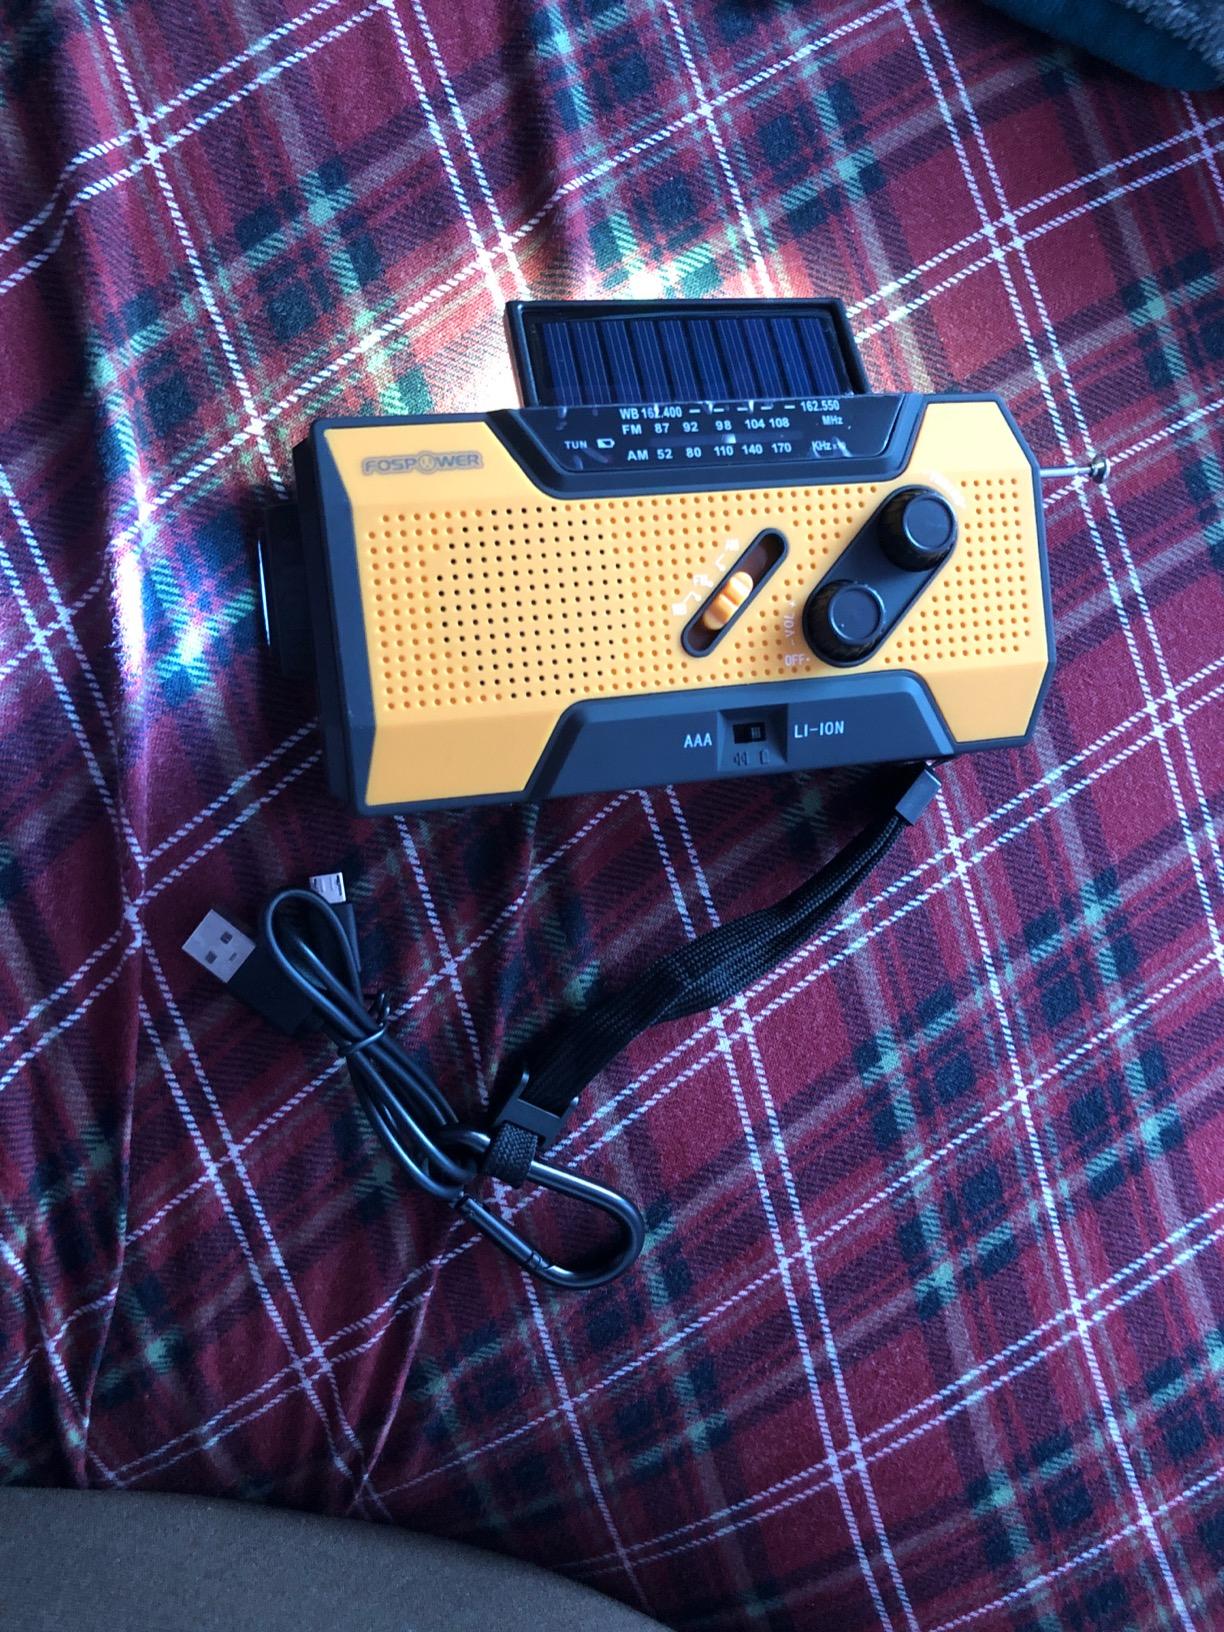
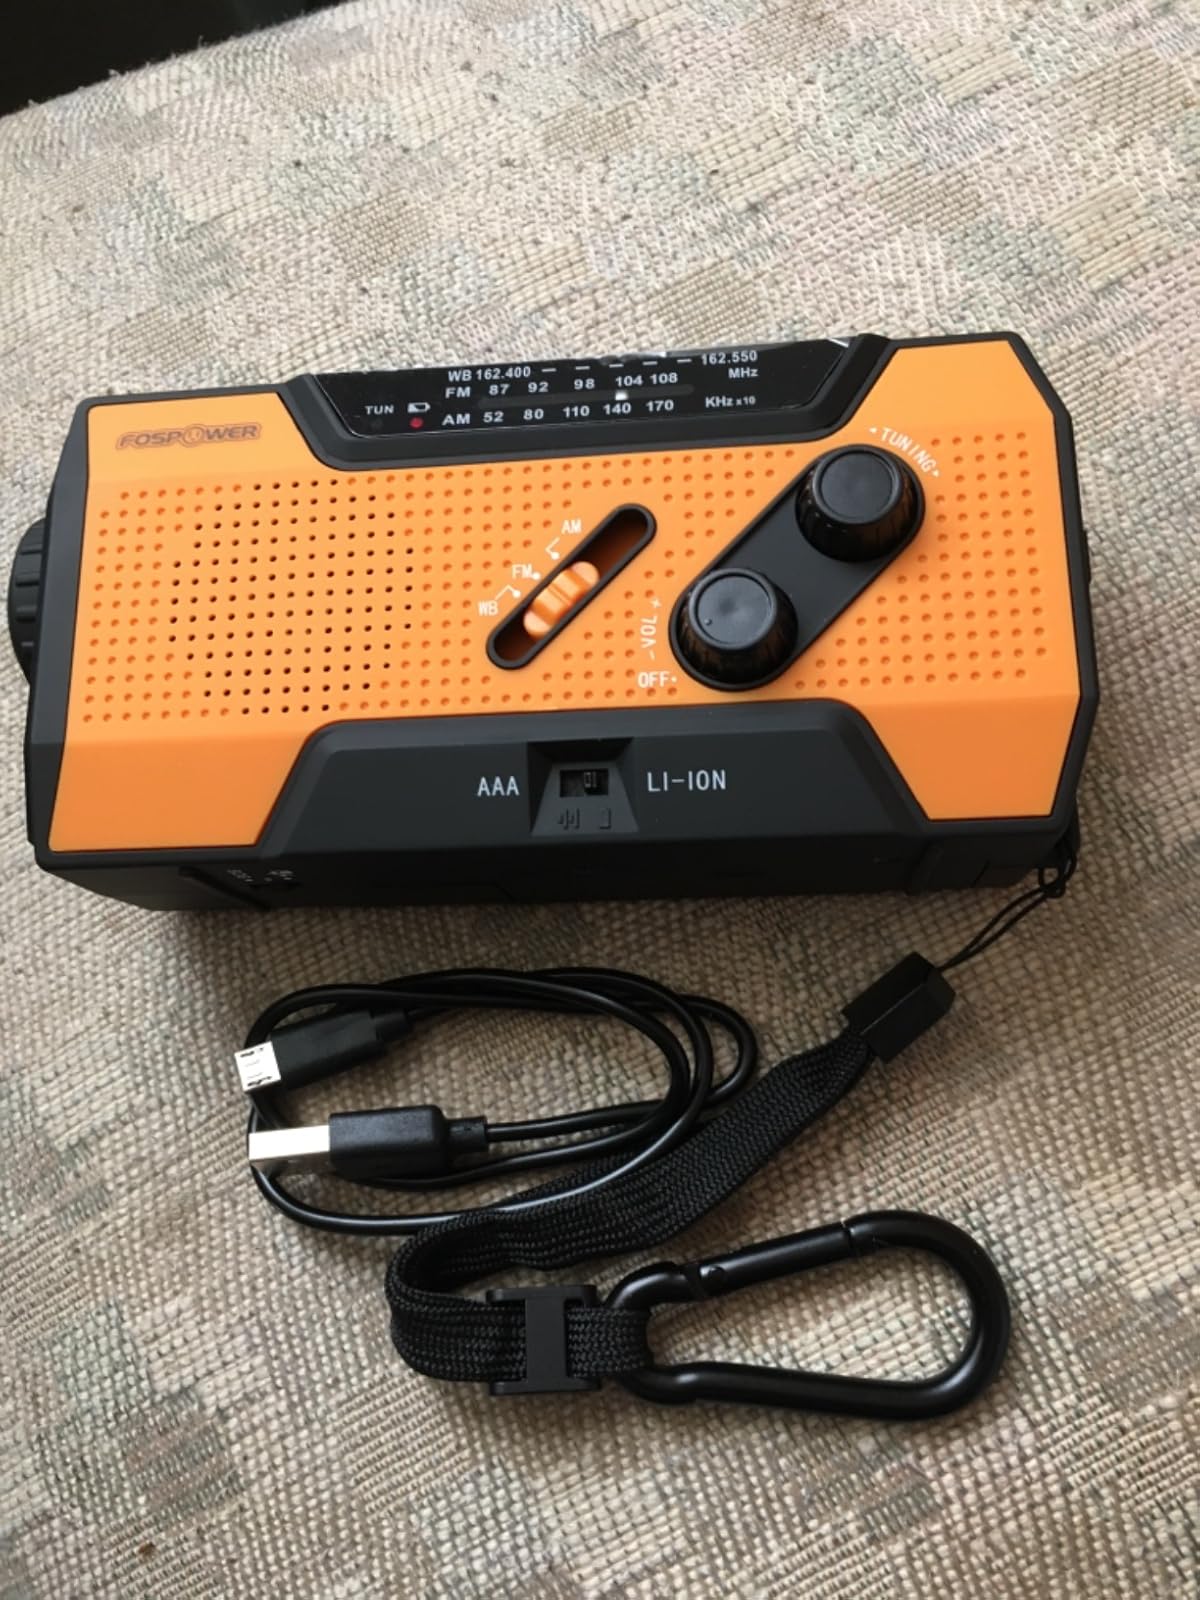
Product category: radio
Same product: yes